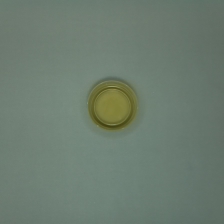
Color: yellow/gold
Cap type: standard cap